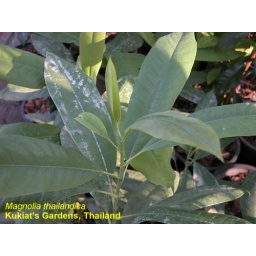
One of the most ancient Magnolias in which male and female flowers are on different trees.